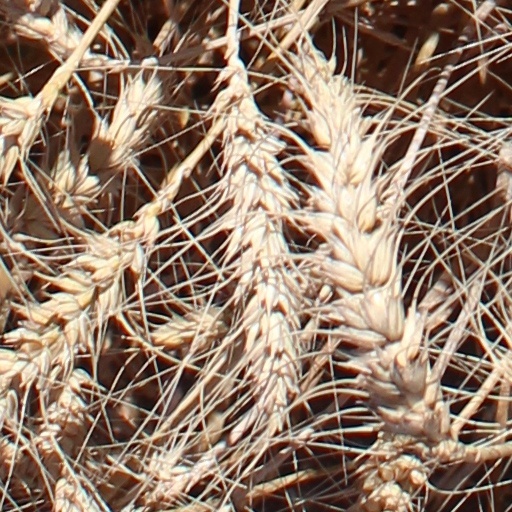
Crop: wheat